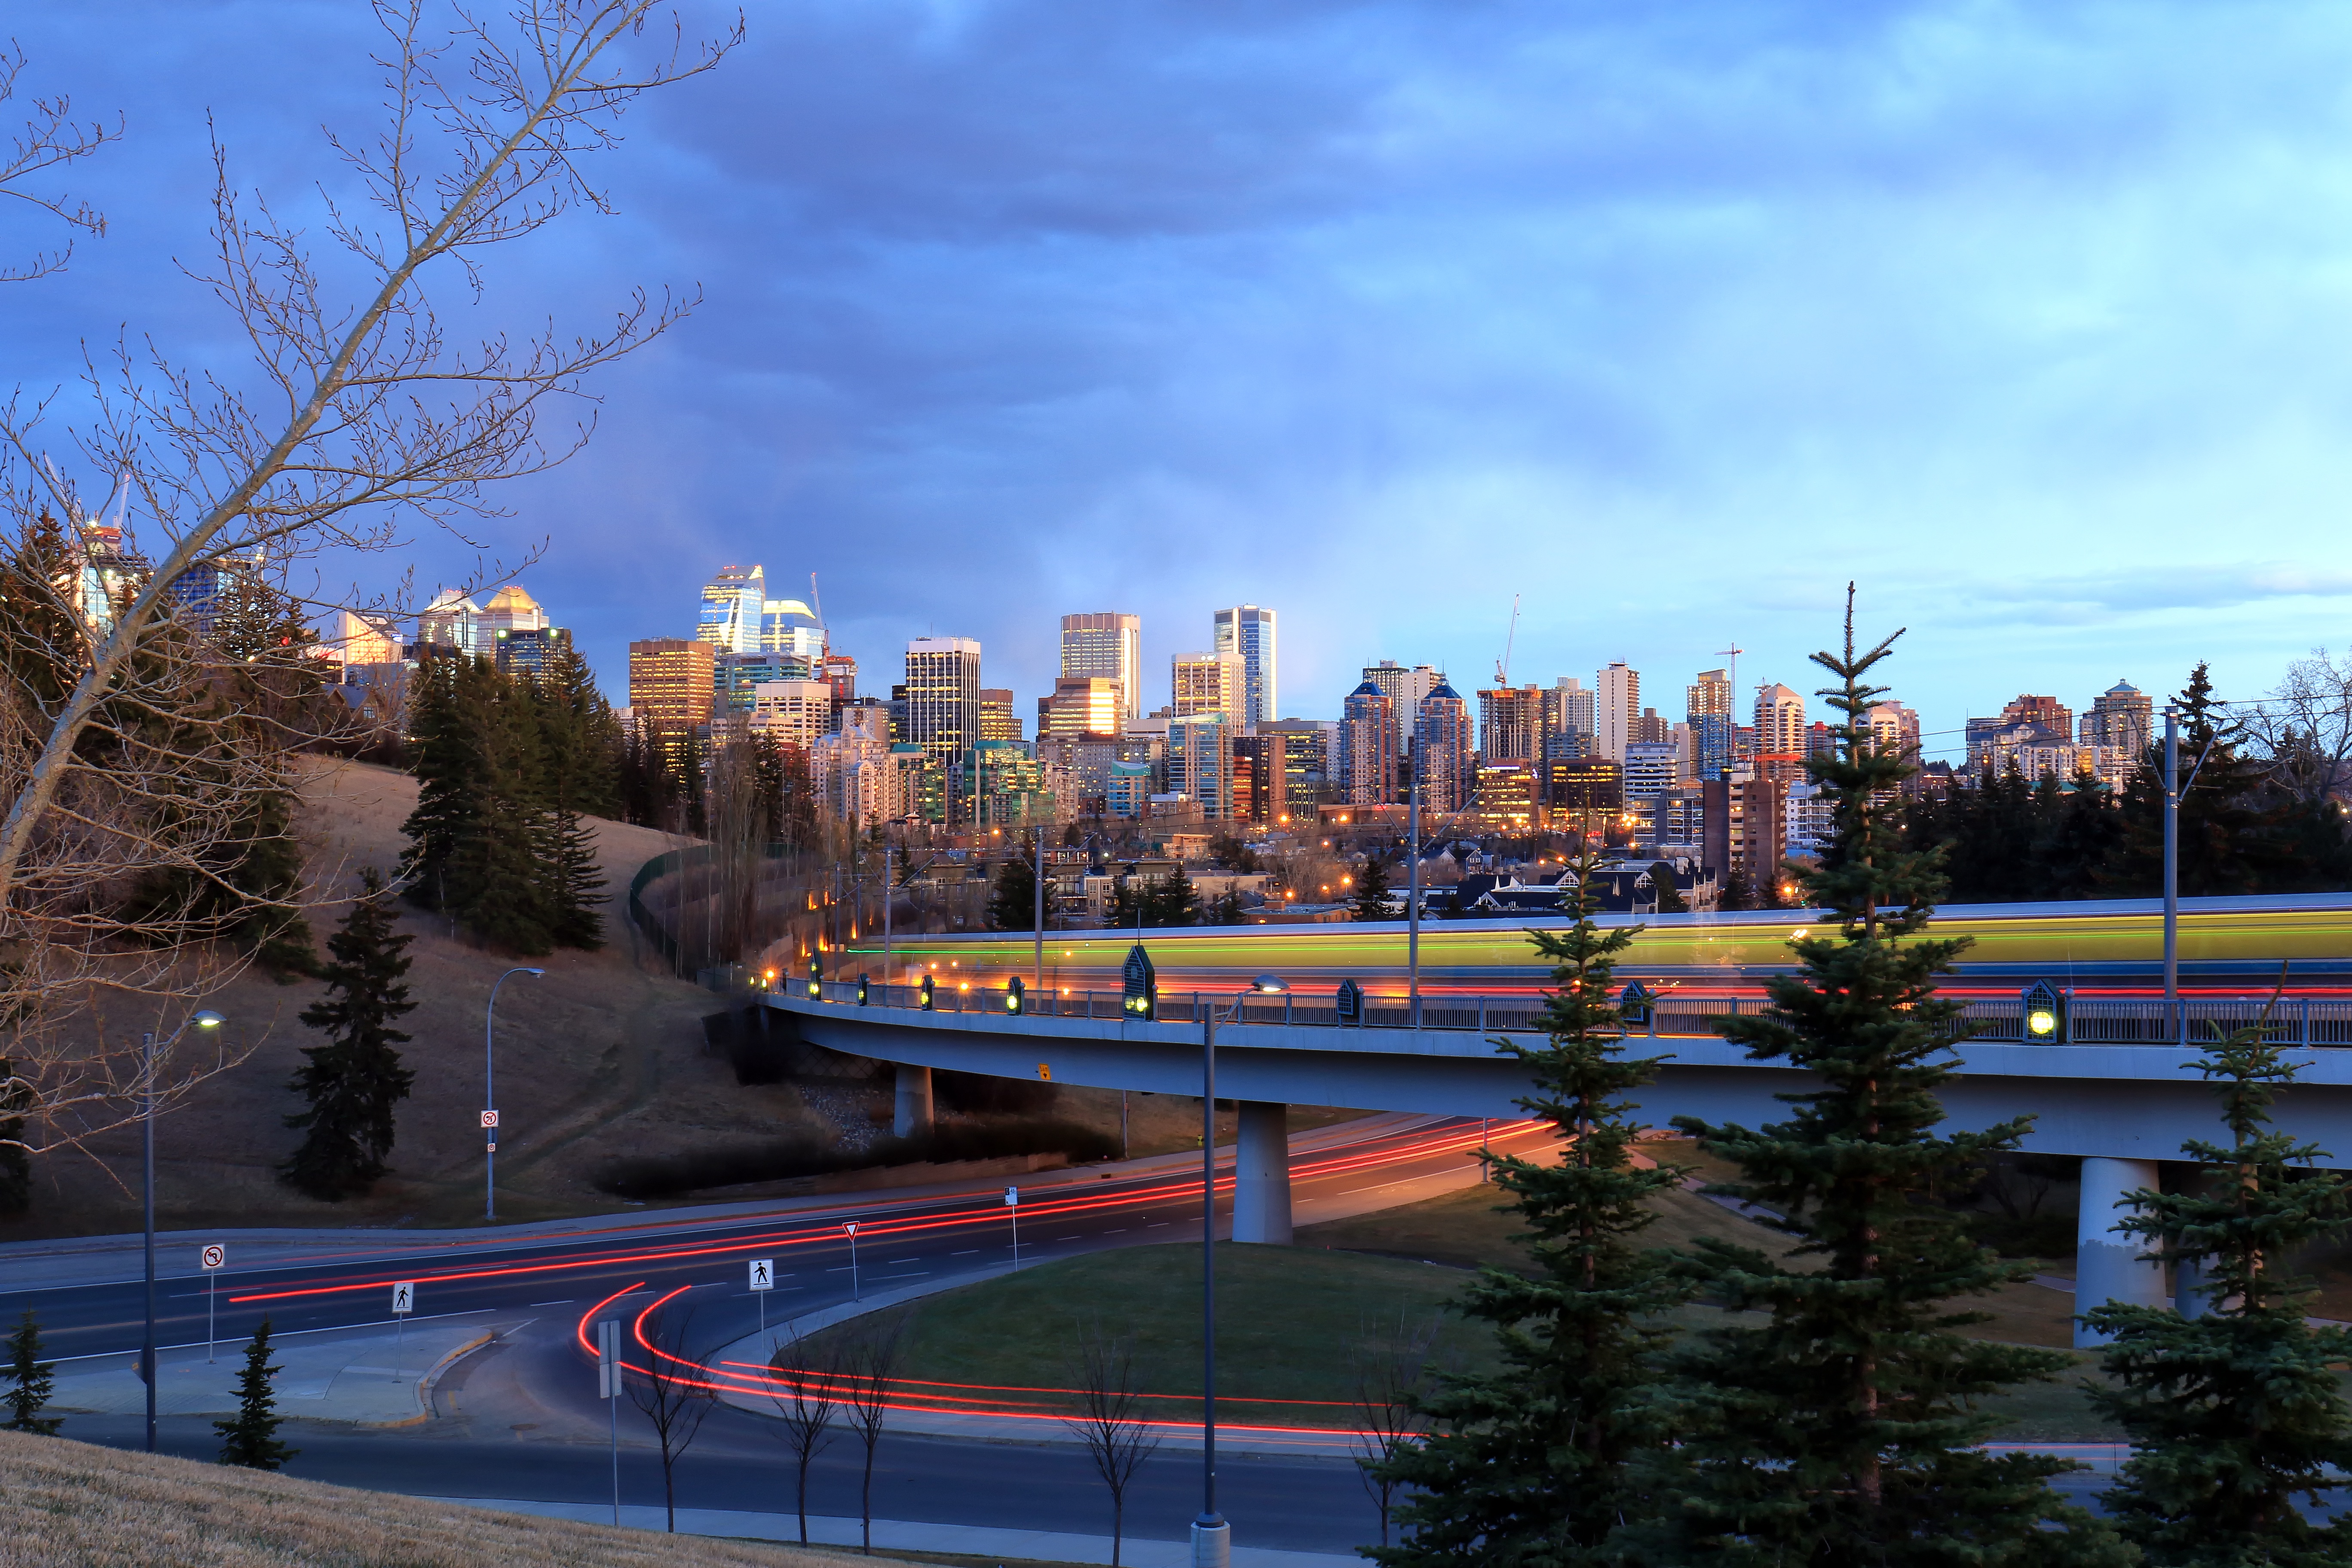
skyline, city, skyscraper, cityscape, panorama, downtown, dusk, evening, reflection, park, landmark, waterway, urban area, human settlement, metropolitan area